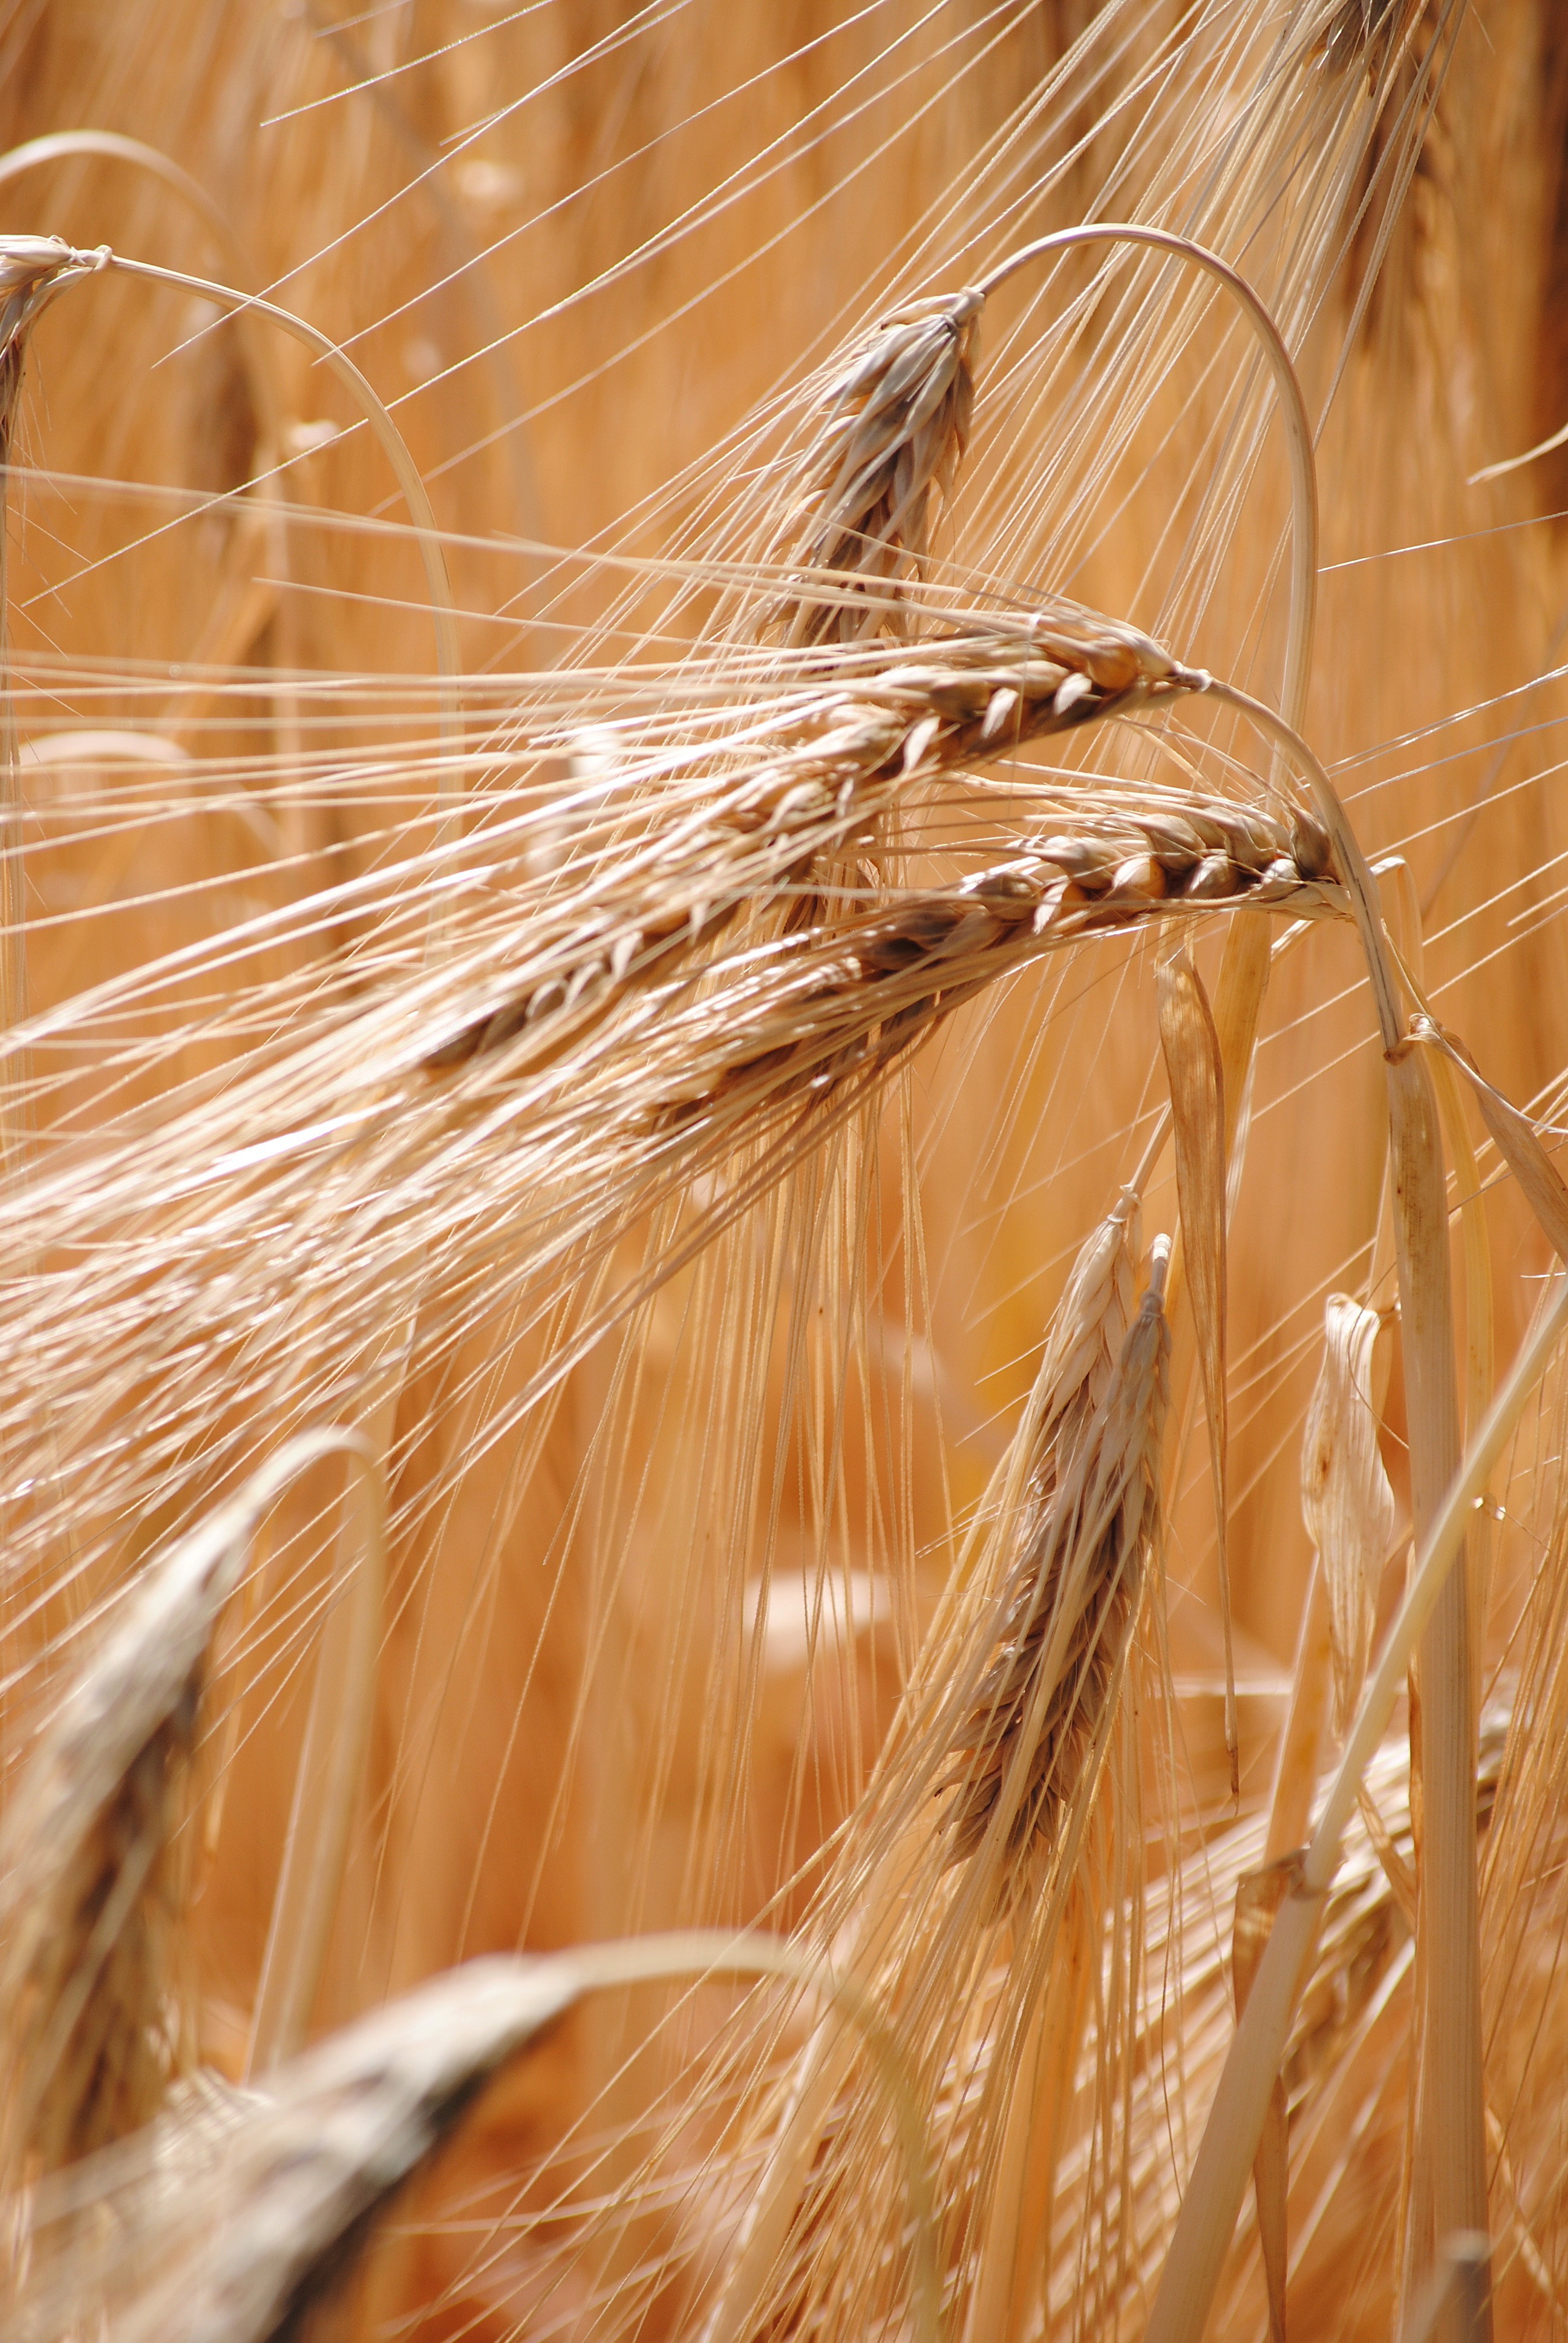
plant, field, barley, wheat, food, ear, cereal, close up, rye, cereals, macro photography, flowering plant, halm, commodity, barley field, emmer, hordeum, grass family, plant stem, land plant, food grain, einkorn wheat